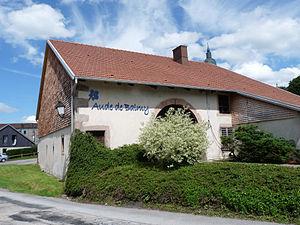
Gérardmer (Vosges) , 3 place de l'Eglise
Ramée est un nom qui désigne à la fois des personnalités, des lieux géographiques et des monuments.
L’ubac désigne dans les Alpes les versants d’une vallée de montagne qui bénéficient de la plus courte exposition au soleil. Le versant opposé est l'adret.